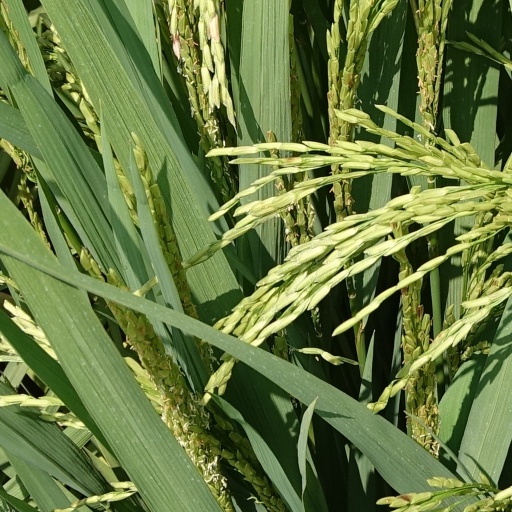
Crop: rice